Volga Finns

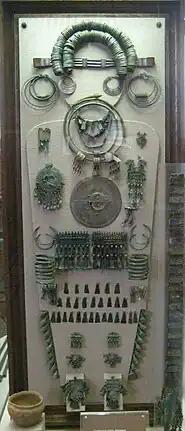

The Muromians lived in the Oka River basin. They are mentioned in the "Primary Chronicle" and the "Rogozh Chronicler". The Muromas as an ethnic group was formed around the seventh century AD, according to the date of the Muroma cemeteries. The old town of Murom still bears their name. The Muromians paid tribute to the Rus' princes and, like the neighbouring Merya tribe, were assimilated by the East Slavs in the 11th to 12th century as their territory was incorporated into the Rus'. A group of them migrated to the Carpathian Basin with the Hungarians, or Bulgars, as they are listed by the "Rogozh Chronicler", among the peoples who inhabited the Carpathian Basin in 897.